Bondi Beach Cultural Landscape

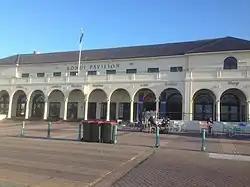
Bondi Beach Pavilion, 2017

The Bondi Beach Cultural Landscape is a heritage-listed former Turkish baths, pavilion with dressing cubicles, dining rooms, sunbaking, shops and ballroom and now art gallery, pavilion, theatre and open air cinema located at Queen Elizabeth Drive, Bondi Beach, Sydney, Australia. The pavilion was designed by Robertson and Marks, with Leith C. McCredie the architect. The Bondi Surf Life Savers' Club, erected , was designed by Ross & Rowe. The Bondi Pavilion was designed by John Howie & Sons. The cultural landscape includes the beach itself, Bondi Surf Pavilion, Bondi Park and Bondi Surf Life Saving Club and the North Bondi Surf Club. The landscape was added to the New South Wales State Heritage Register on 23 May 2008.